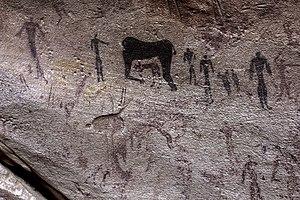
La grotte des Bêtes est un abri sous roche situé dans le Sud-Ouest de Égypte, en plein désert, près de la frontière avec la Libye. C'est l'un des plus importants abris sous roche ornés du Néolithique au Sahara.
Le plateau de Gilf el-Kebir ou Gilf al-Kabir, est situé à l'extrême sud-ouest de l'Égypte, à proximité de la Libye et du Soudan, à environ 1 100 km du Caire.